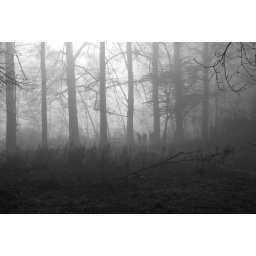
A black and white conversion of people walking in the mist.